Water resources management in Costa Rica

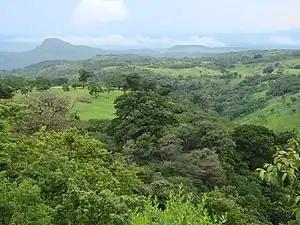
Costa Rica's tropical landscape

Work completed in 2008 by a team of researchers from the University of Massachusetts Amherst Climate System Research Center indicates that highland forests in Costa Rica could be seriously affected by any future changes in climate, reducing the number of species in a region famous for its biodiversity. Regional climate models predict that the area would become warmer and drier if climate change occurred. As the elevation increases from sea level to the mountains, differences in temperature and precipitation caused by elevation create an array of distinct ecosystems stacked on top of each other, each one housing a unique biological community. A doctoral candidate with the Amherst Climate System Research Center noted, "if carbon dioxide levels double, this region will not only experience an increase in temperature of more than five degrees F, but all future temperatures will likely be higher than the complete range of present-day temperatures. In addition, the model simulation indicates that high elevation Pacific slopes and the Caribbean lowlands will receive up to 30% less precipitation. Simulations also indicate an overall increase in the height of the cloud base of up to 300 meters.